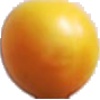
Label: cherry_wax_yellow